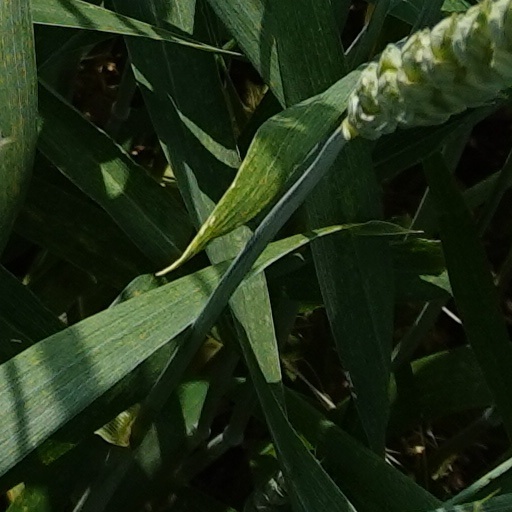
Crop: wheat